Erik Balnuweit

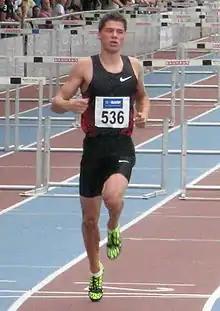
Balnuweit in 2011

Erik Balnuweit (born 21 September 1988 in Gera) is a German hurdler. He competed in the 110 m hurdles event at the 2012 Summer Olympics failing to reach the semifinals.